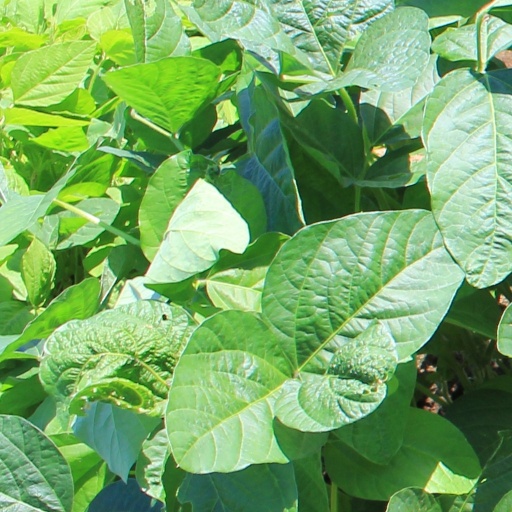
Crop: soybean